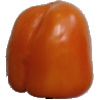
Label: orange_pepper